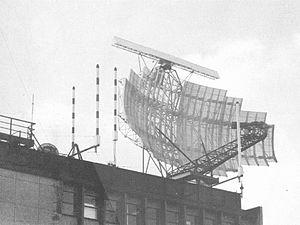
Orly
Depuis 1945, de nombreux radars de contrôle du trafic aérien ont été installés sur la plate-forme de l’aéroport de Paris-Orly, soit pour être expérimentés soit à titre opérationnel pour satisfaire les exigences de la réglementation de la circulation aérienne.